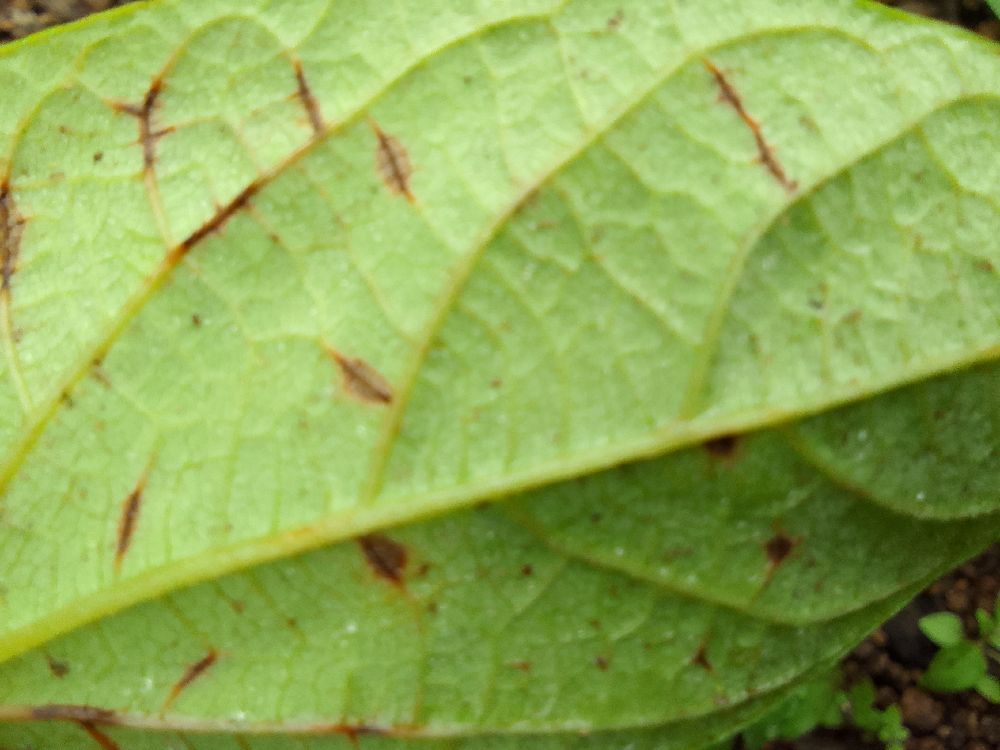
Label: anthracnose